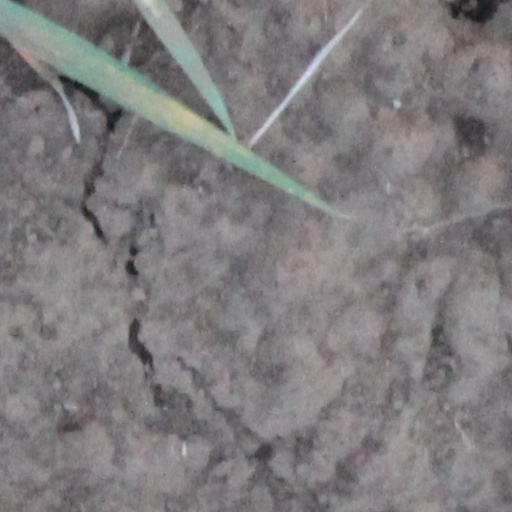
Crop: wheat